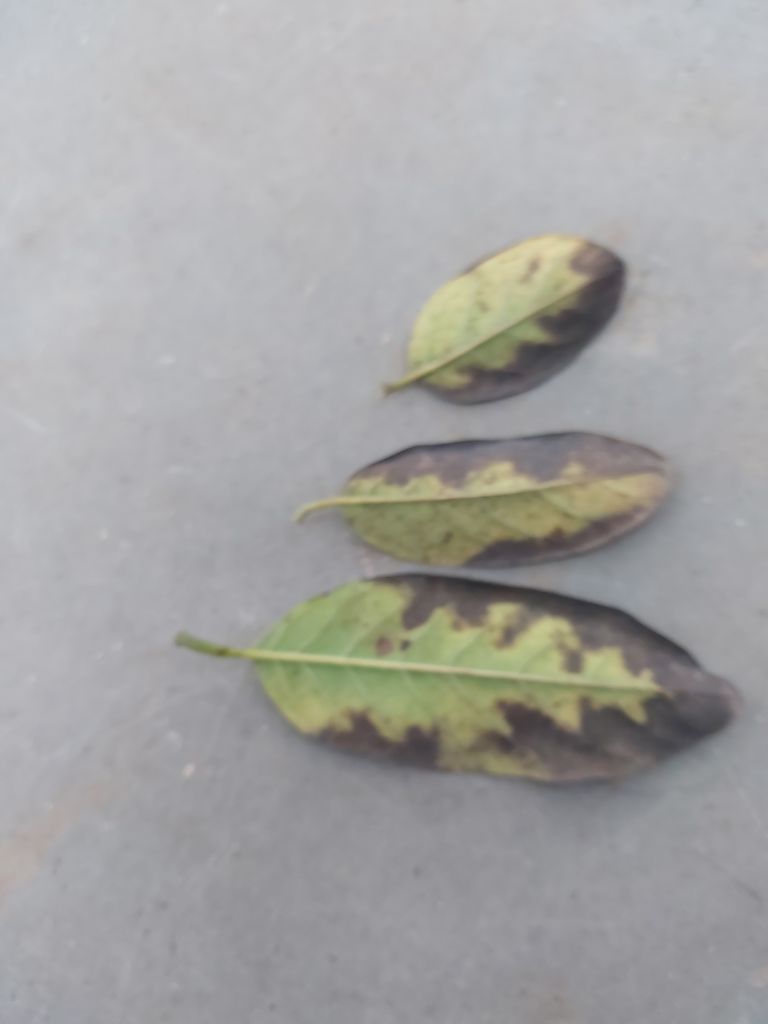
Disease label: Leaf spot on Leaves